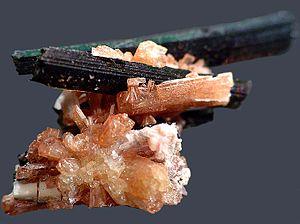
La nénadkévichite est une espèce minérale du groupe des silicates et du sous-groupe des cyclosilicates, de formule Si₂O₆,2H₂O, pouvant présenter des traces d'aluminium, fer, manganèse, magnésium et baryum.